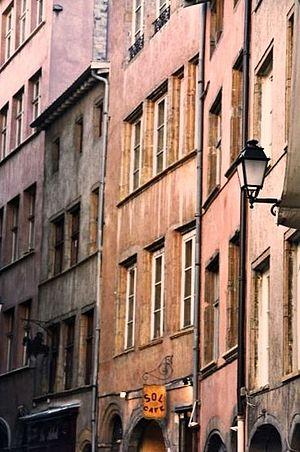
Le Vieux Lyon est le quartier médiéval et Renaissance de Lyon. Il est situé en bordure de Saône, au pied de la colline de Fourvière en rive droite de la Saône. C'est l'un des quartiers les plus vastes concernant cette période médiévale et Renaissance qui est encore resté intact jusqu'à nos jours.
La rue du Bœuf est une rue piétonne pavée du quartier du Vieux Lyon, dans le 5ᵉ arrondissement de Lyon. Représentative de l'architecture Renaissance du quartier, elle n'est bordée que de maisons anciennes, du XVIᵉ ou du XVIIᵉ siècle.